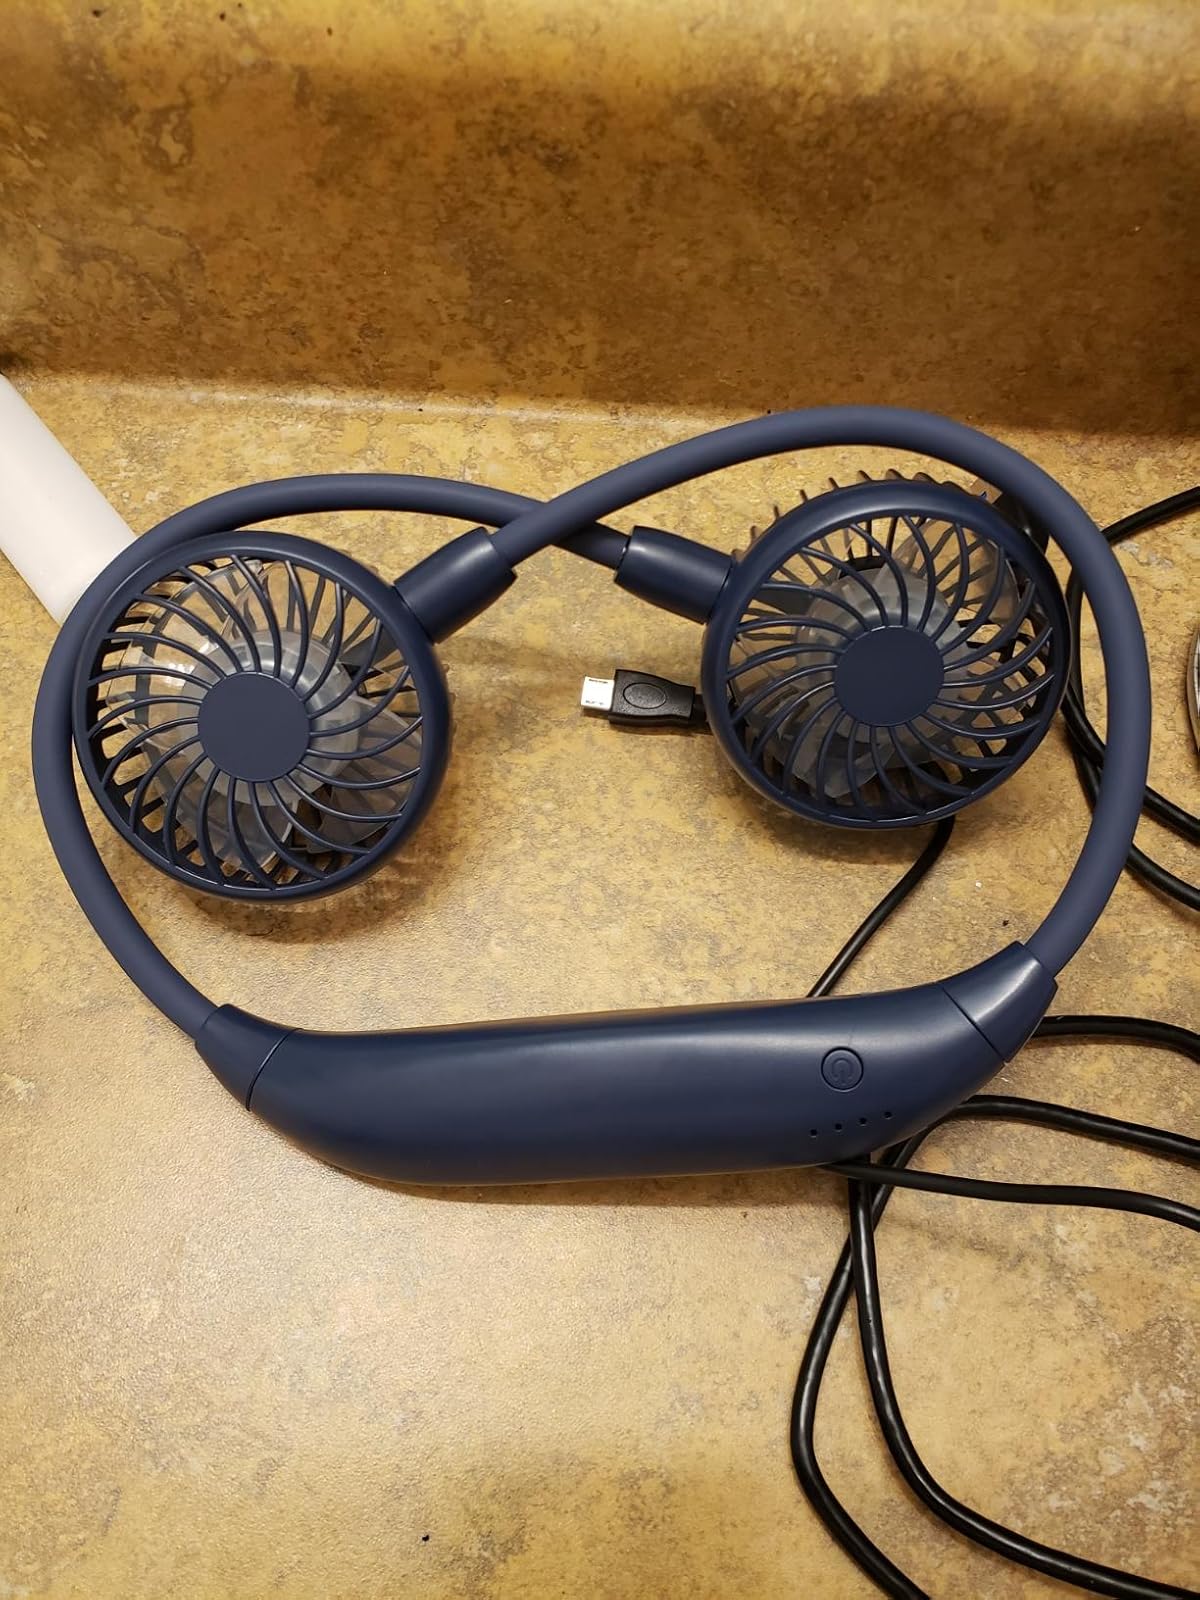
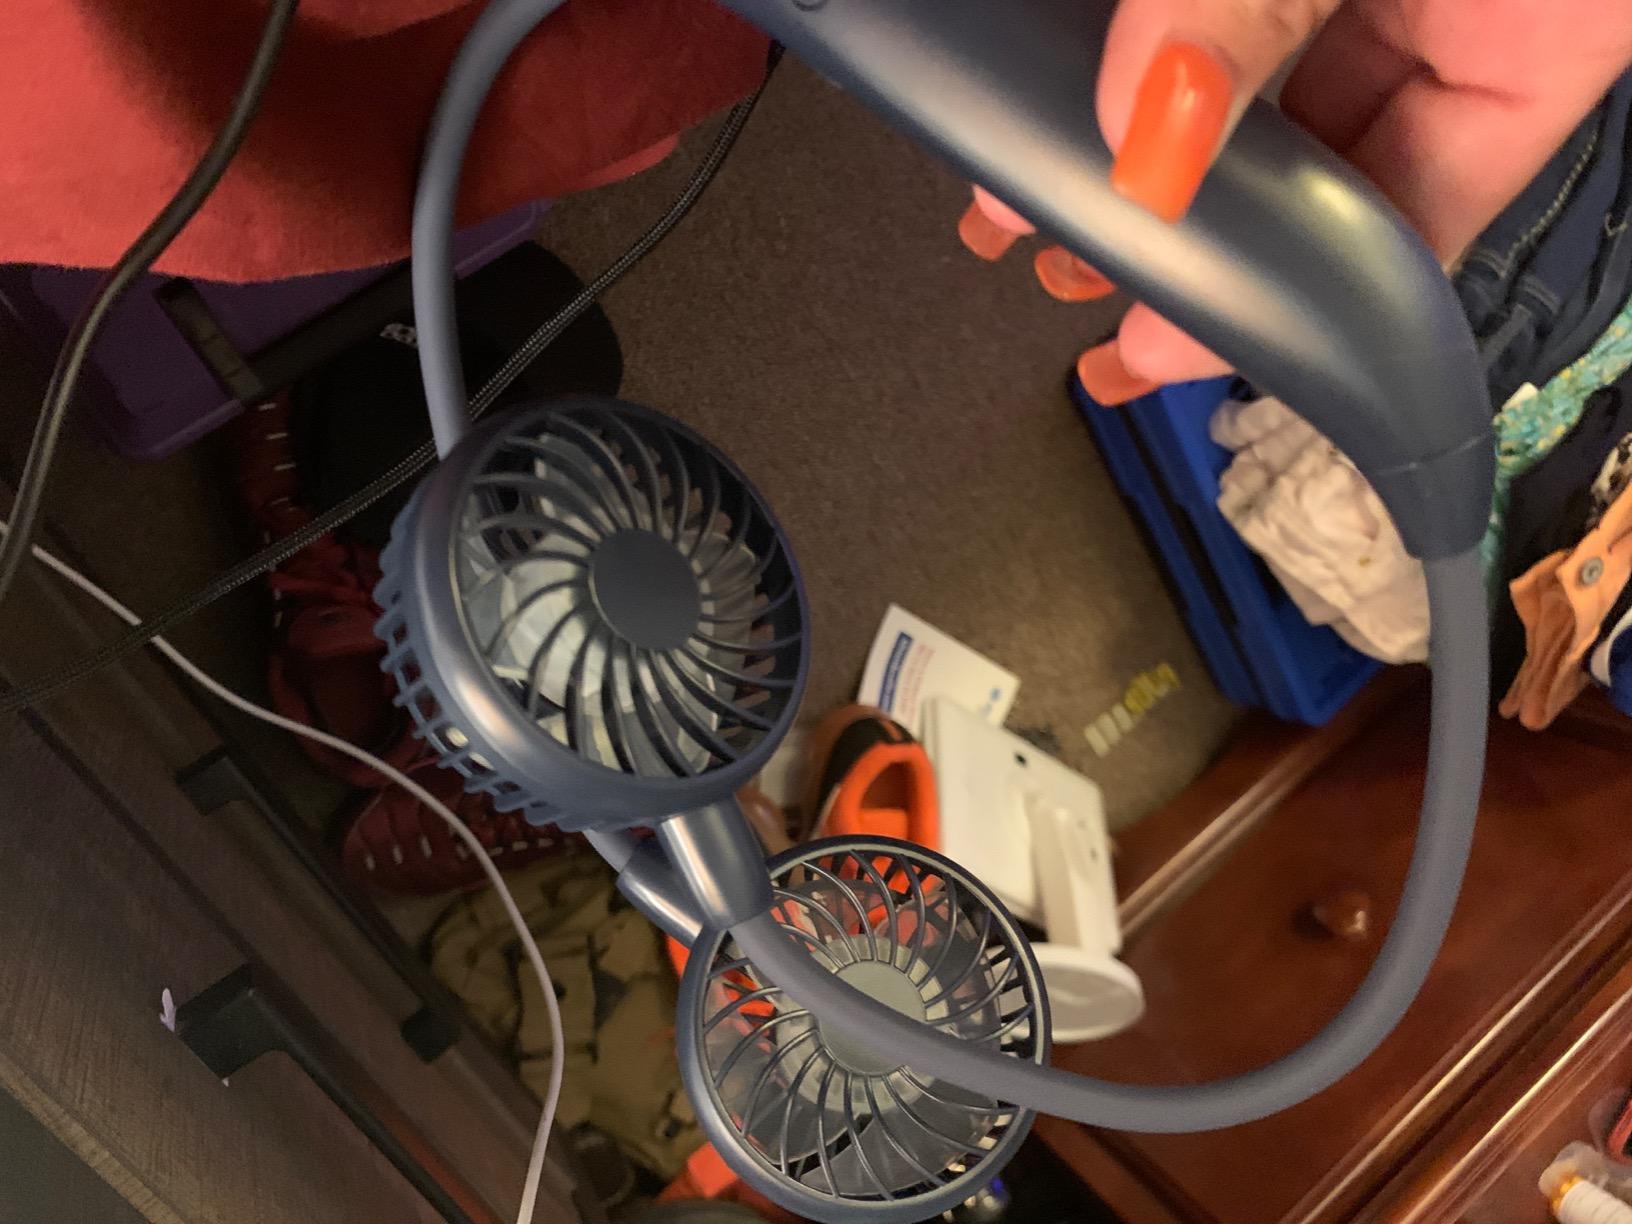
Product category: fan
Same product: yes